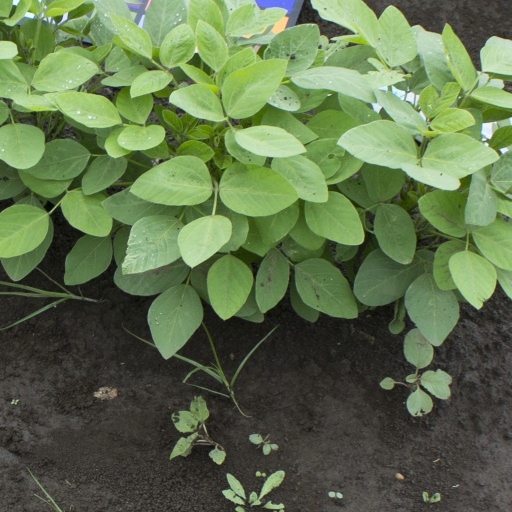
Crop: soybean